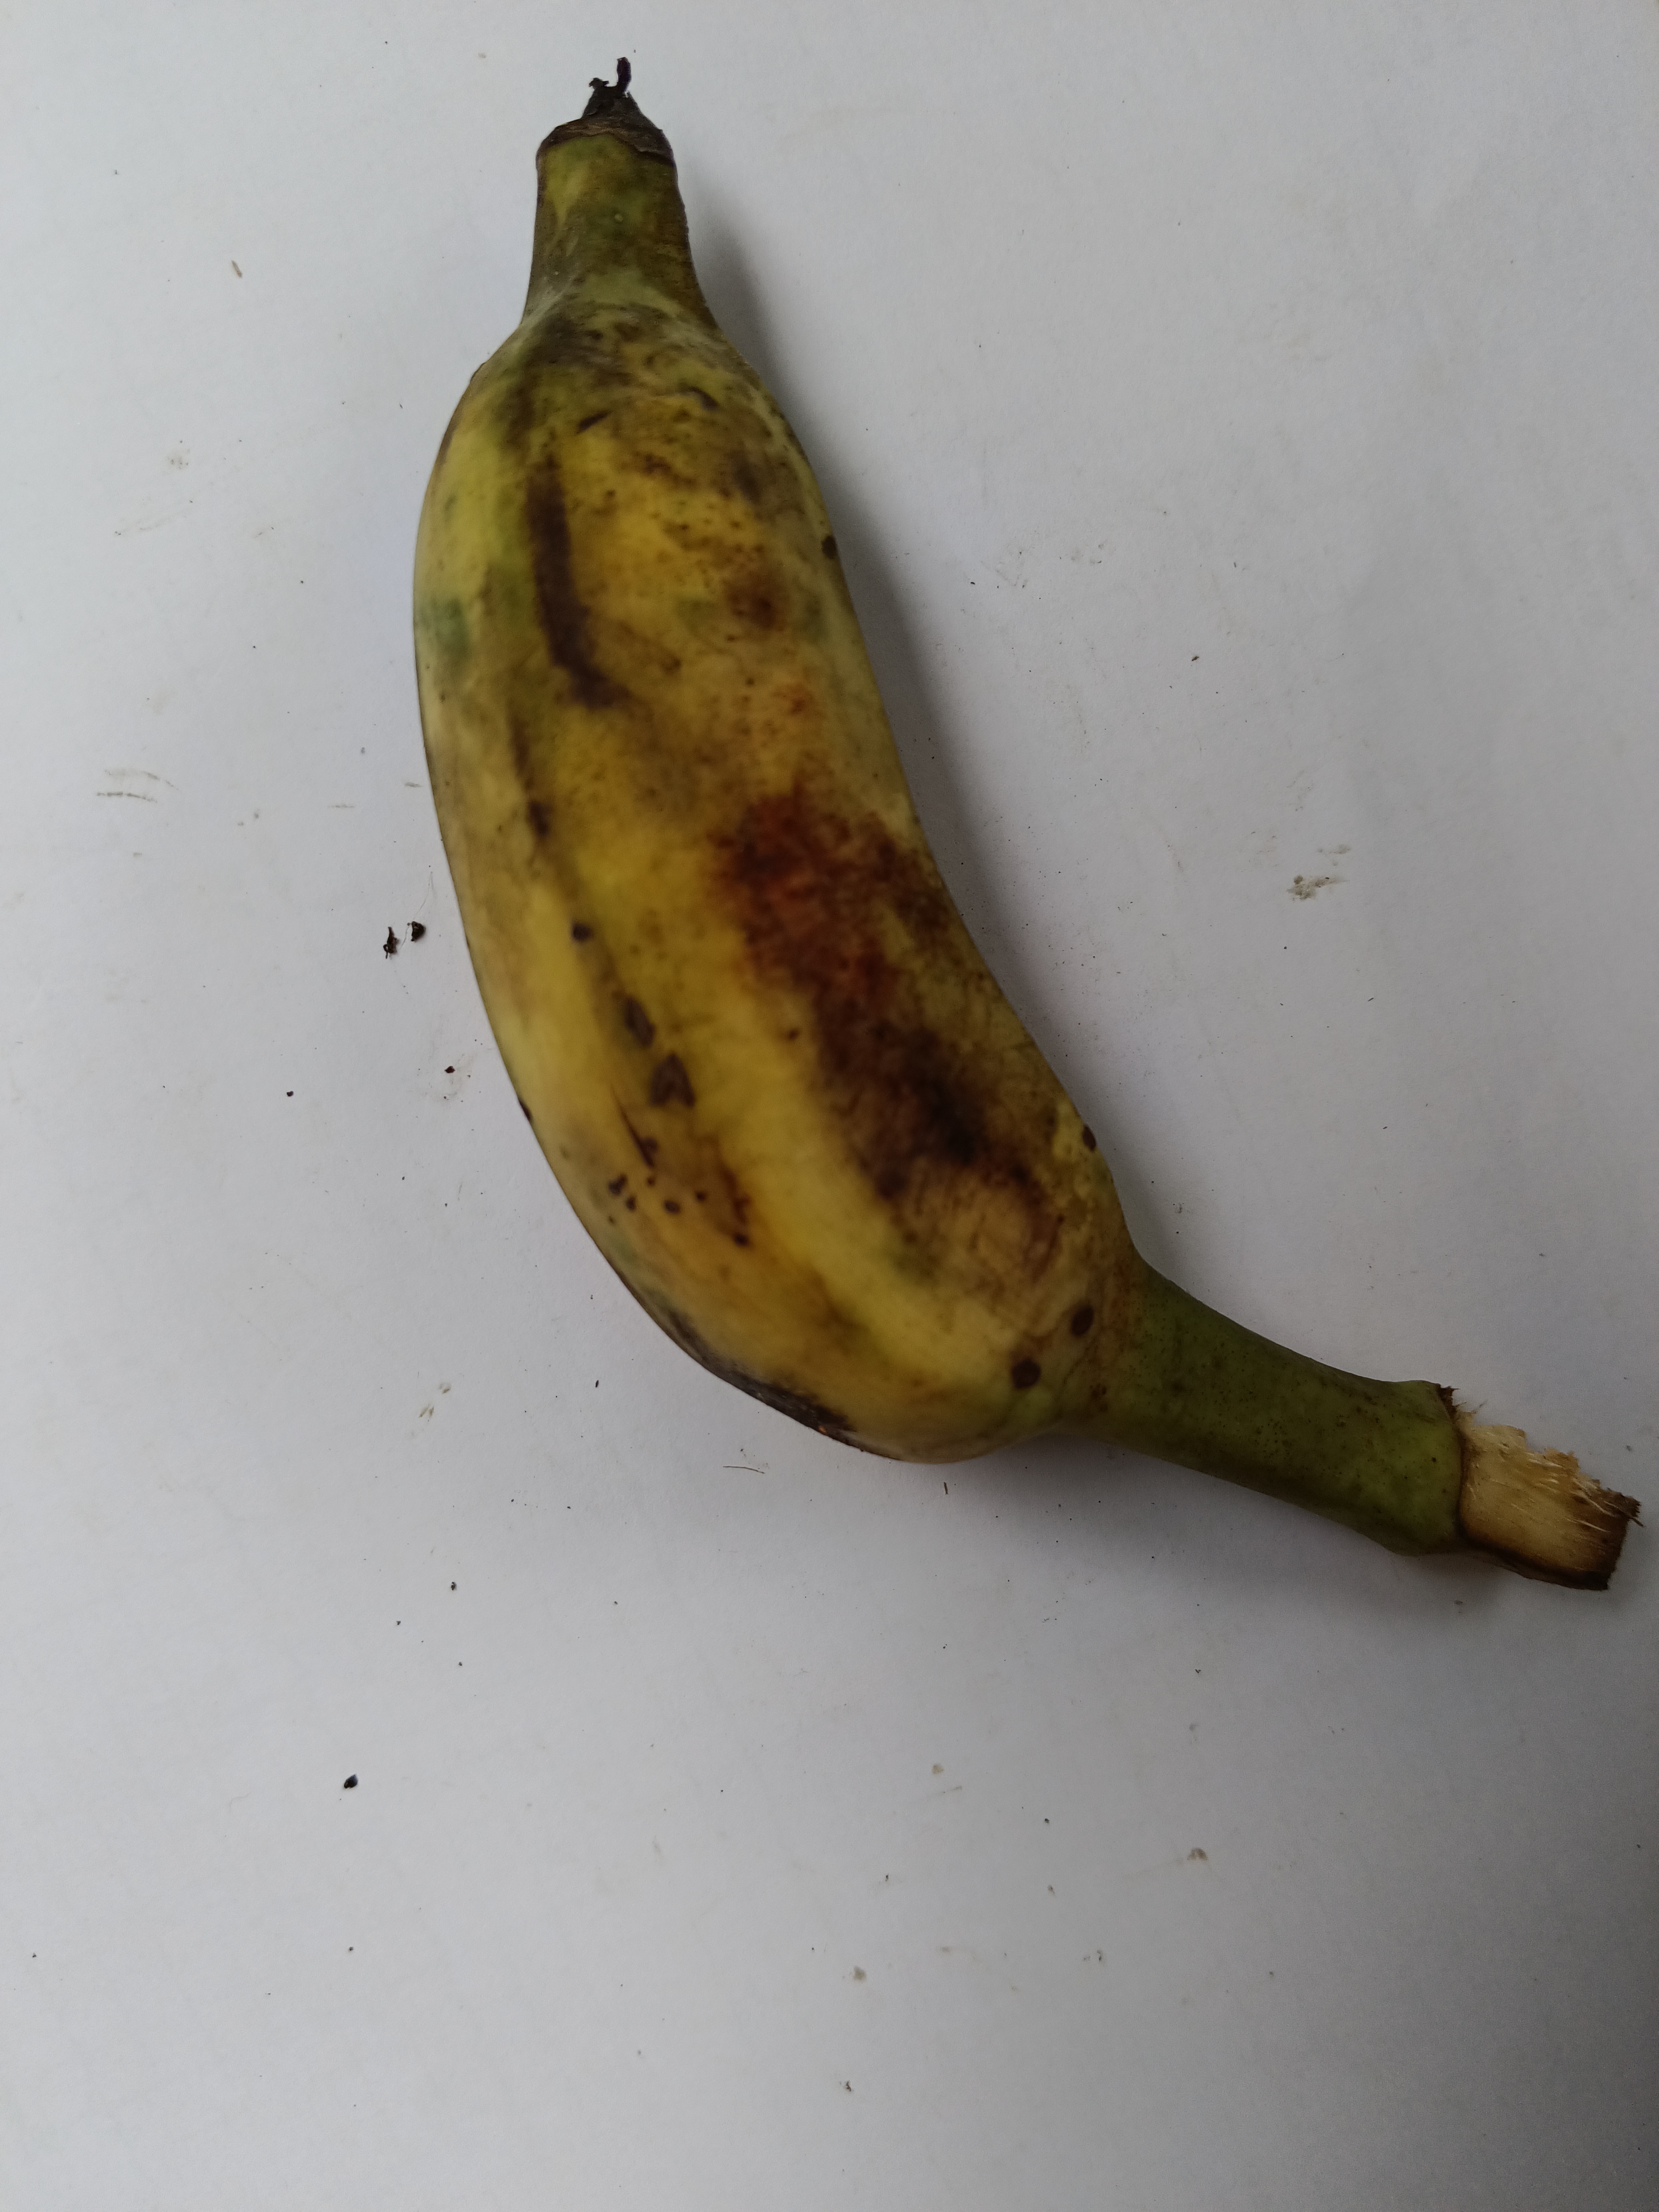
Banana variety: Deshi